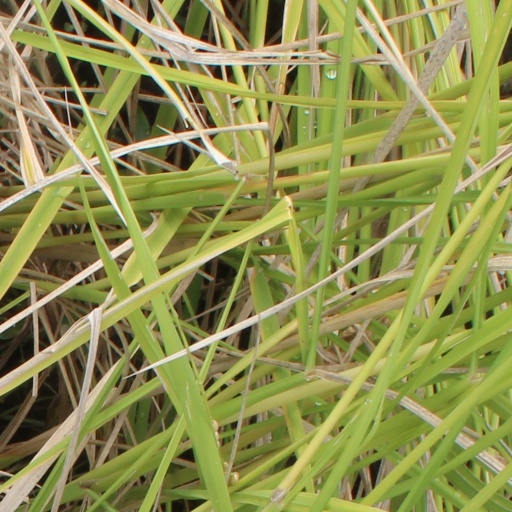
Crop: rice